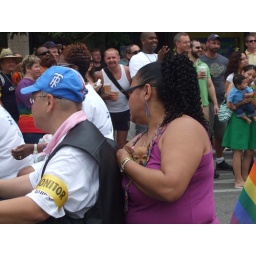
dog in boobs on bike